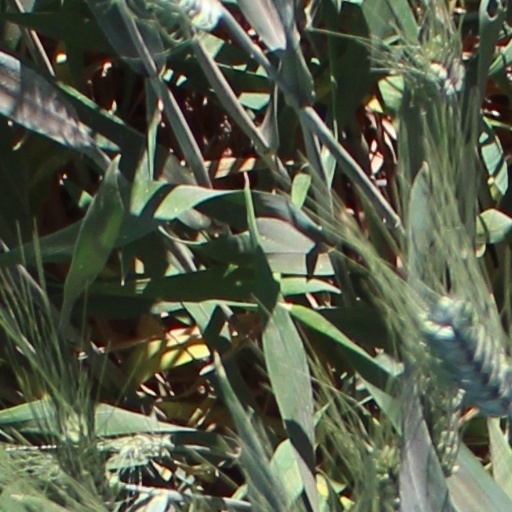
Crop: wheat